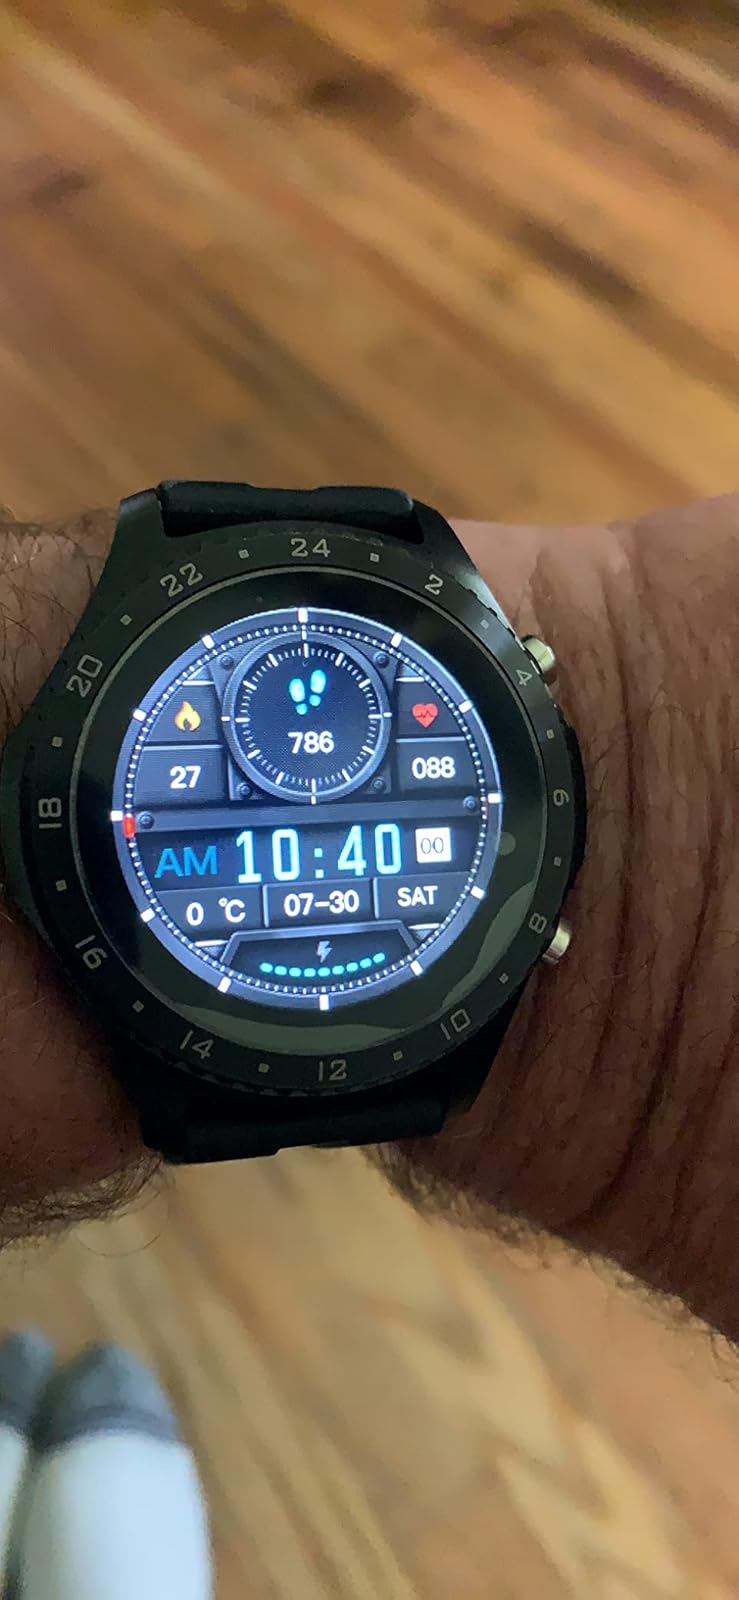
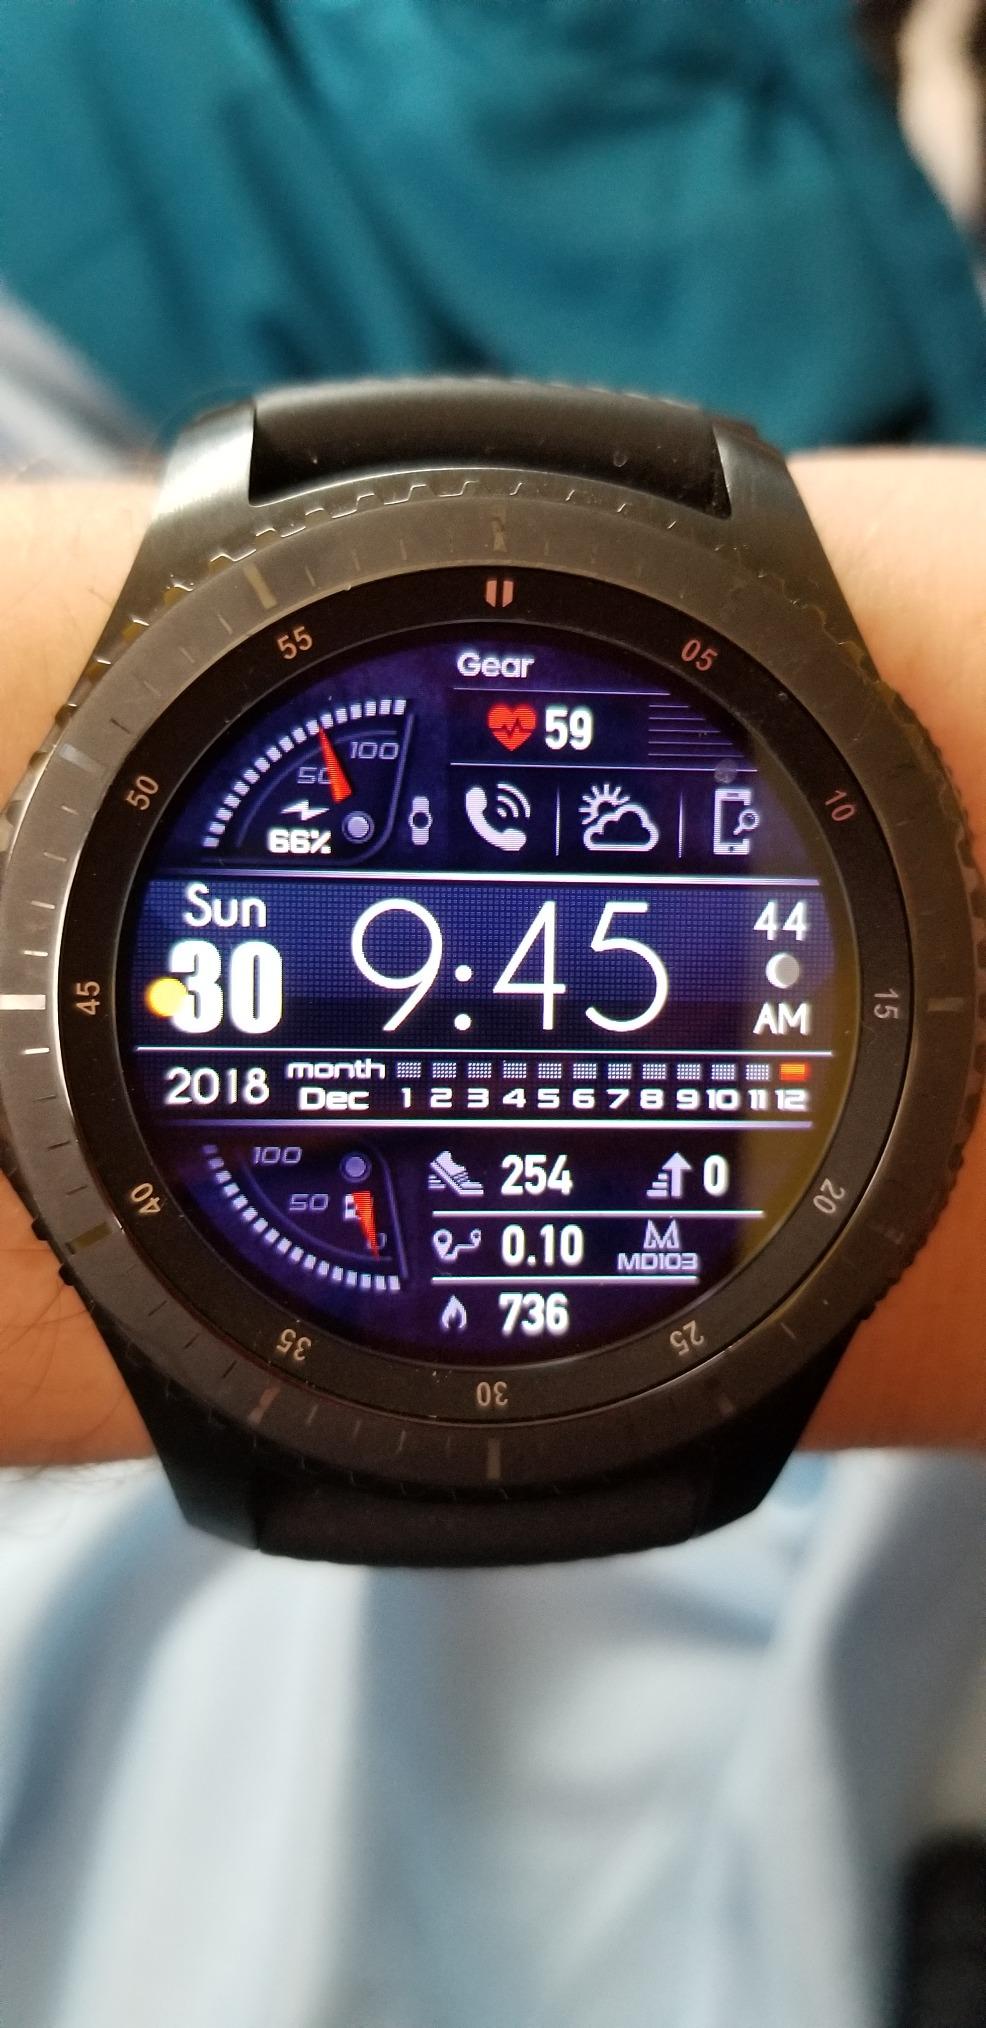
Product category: smartwatch
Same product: no